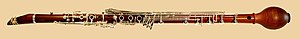
Schwenk & Seggelke / Produkter
Schwenk & Seggelke er en tysk klarinetproducent med base i Bamberg i Oberfranken i Bayern. Virksomheden producerer klarinetter efter det tyske grebssystem og det franske system samt en kombination af begge systemer, baseret på Böhm-systemet, et modulopbygget design. Virksomhedens specialitet er fremstilling af historiske klarinetter.